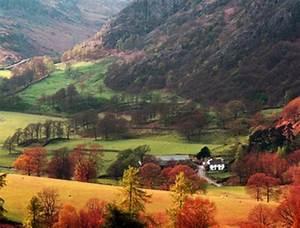
sheep